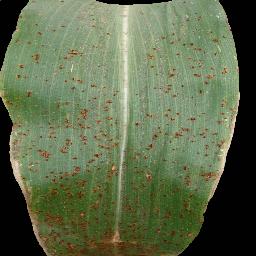
Label: Corn_(Maize)___Common_Rust